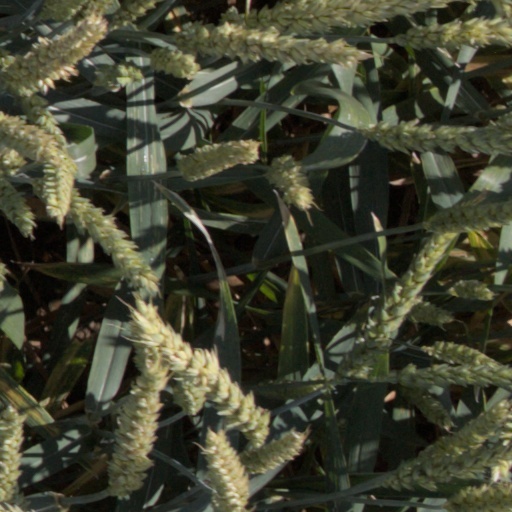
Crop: wheat